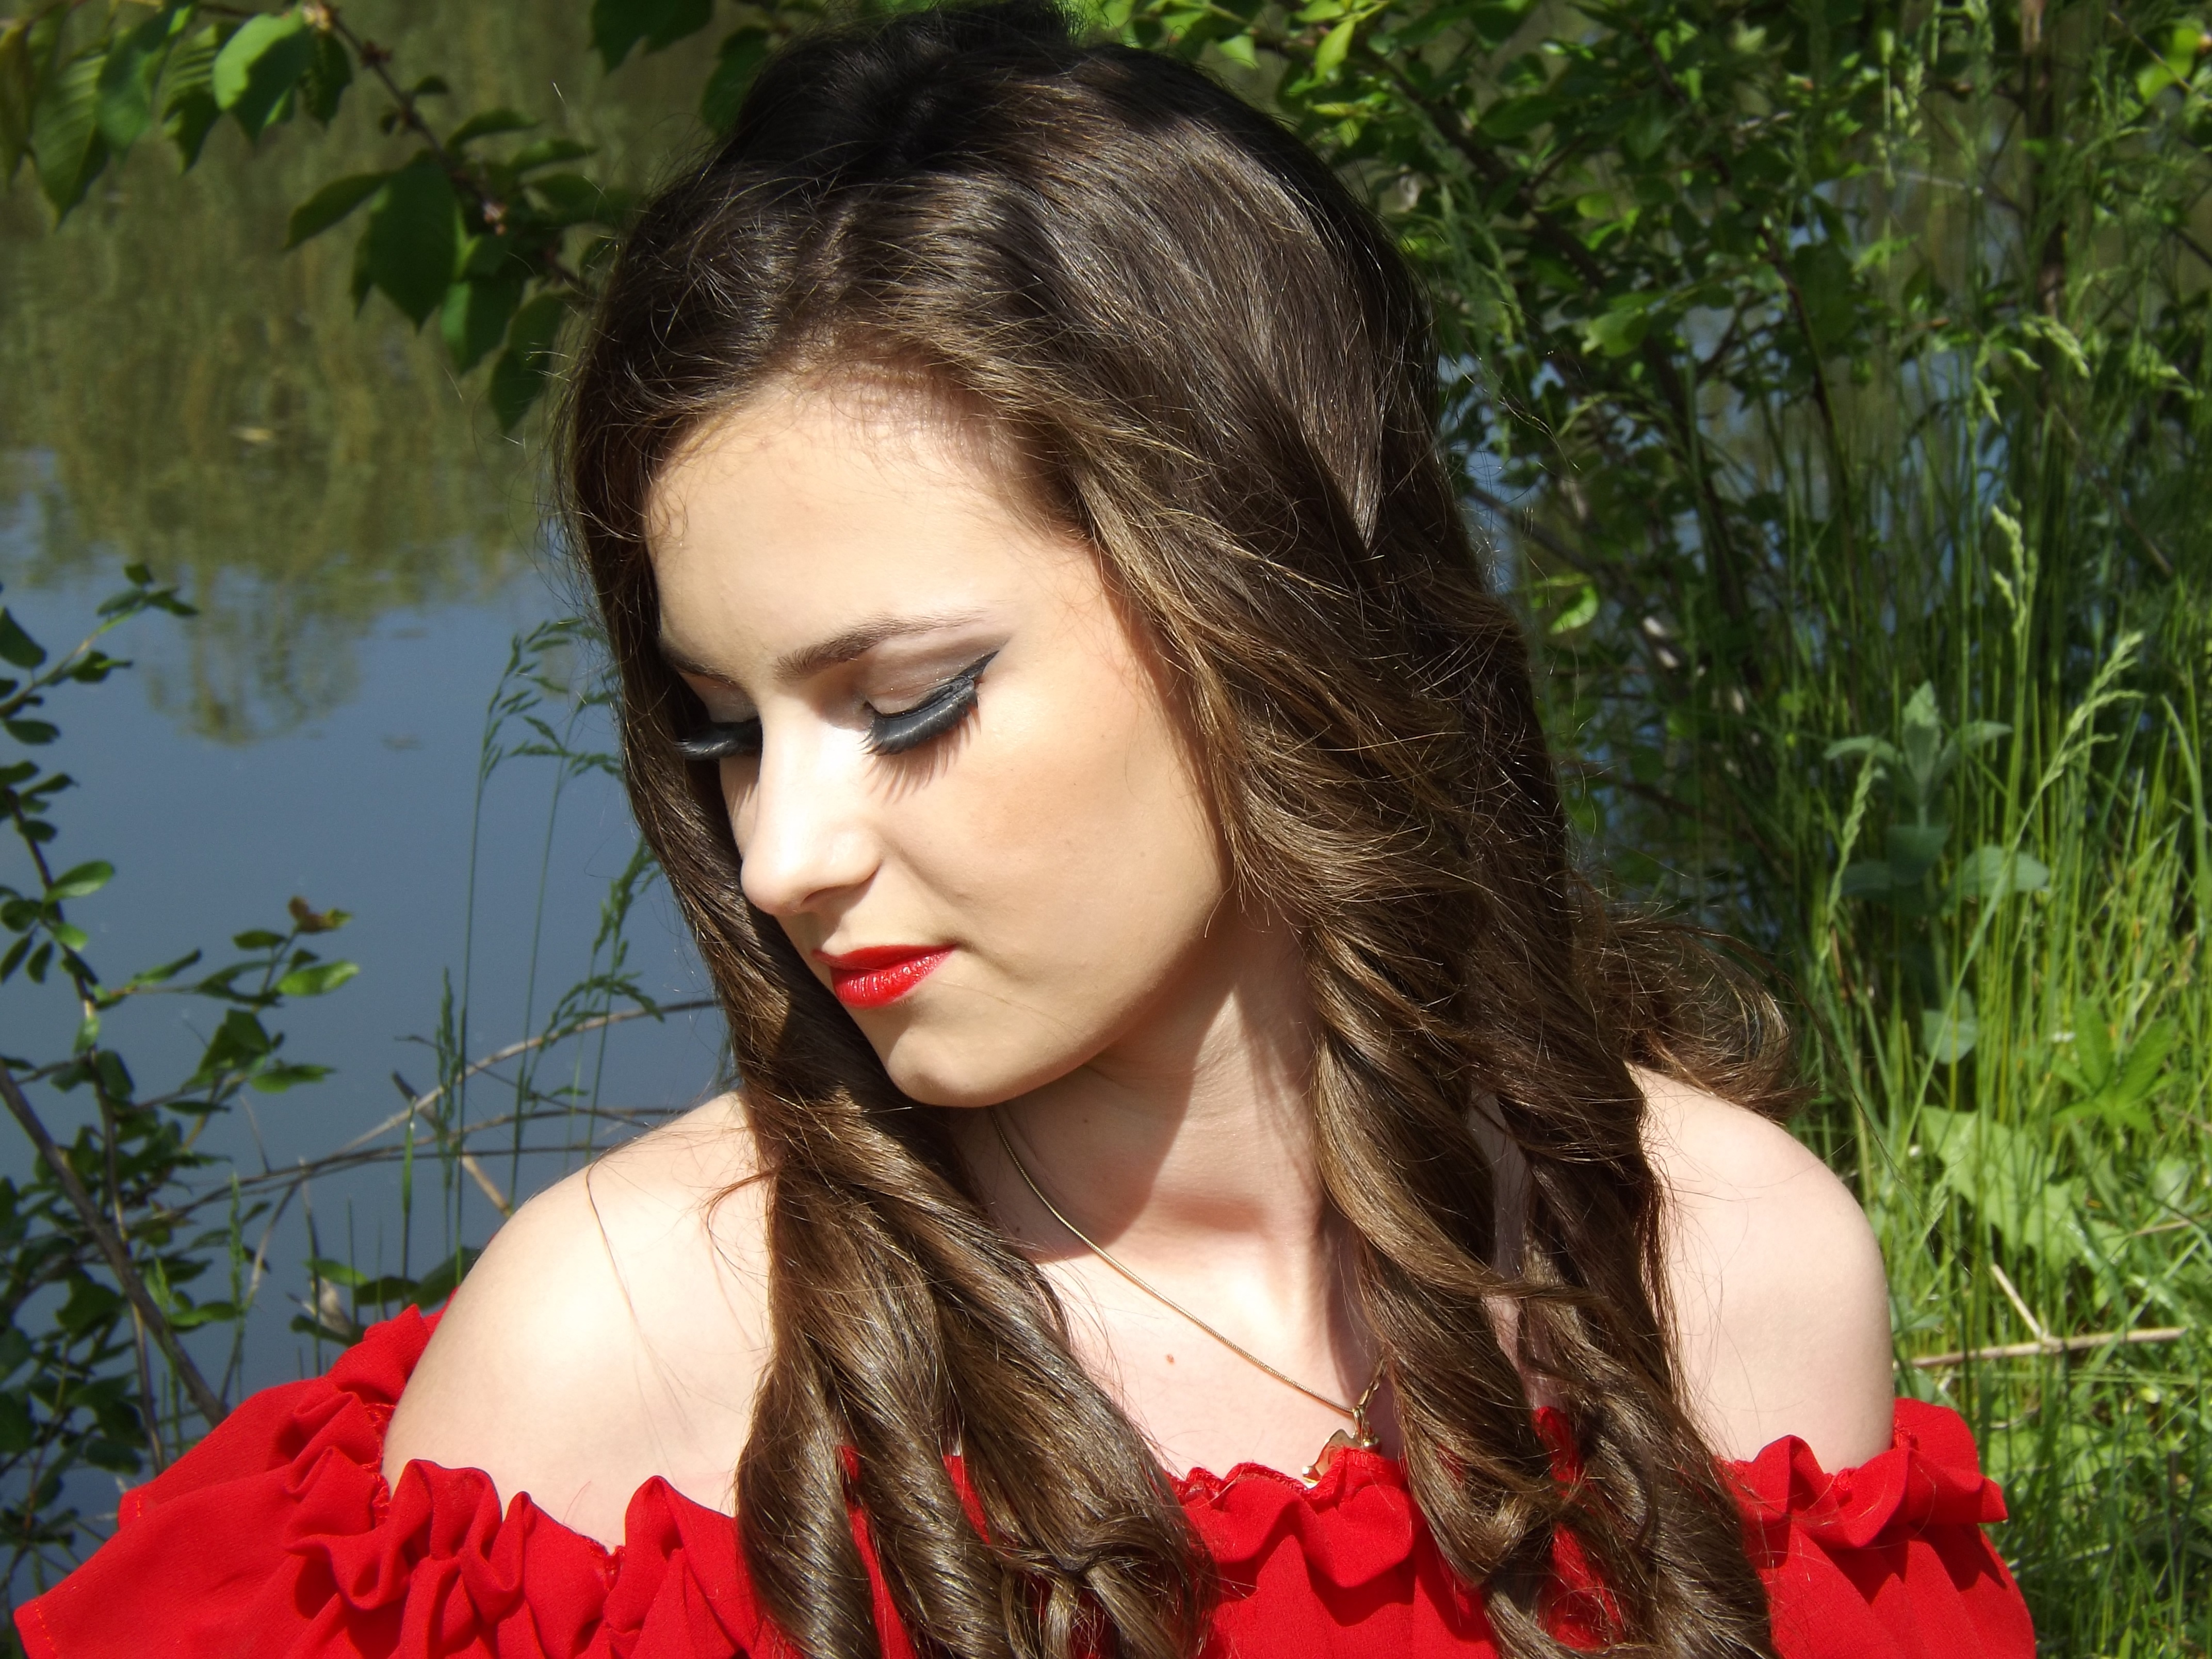
girl, woman, hair, portrait, model, fashion, lady, hairstyle, long hair, human body, black hair, face, dress, eye, beauty, abdomen, photo shoot, red lipstick, brown hair, portrait photography